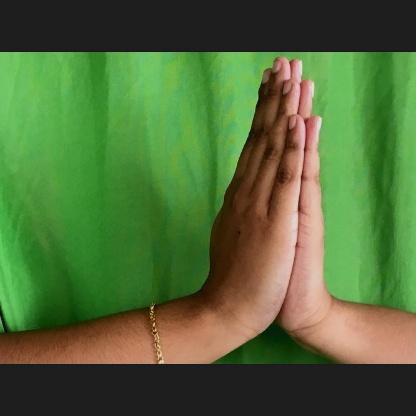
Mudra: Anjali